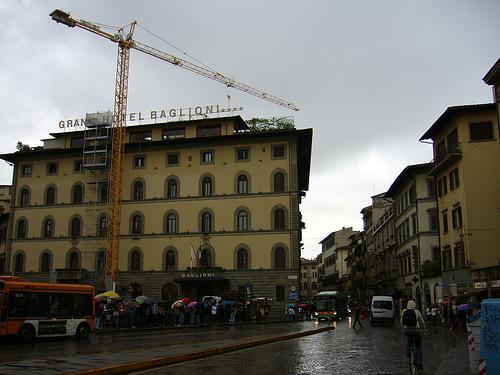
Weather: rain or strom